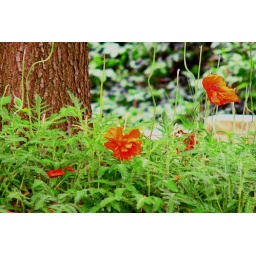
orange flowers by the tree